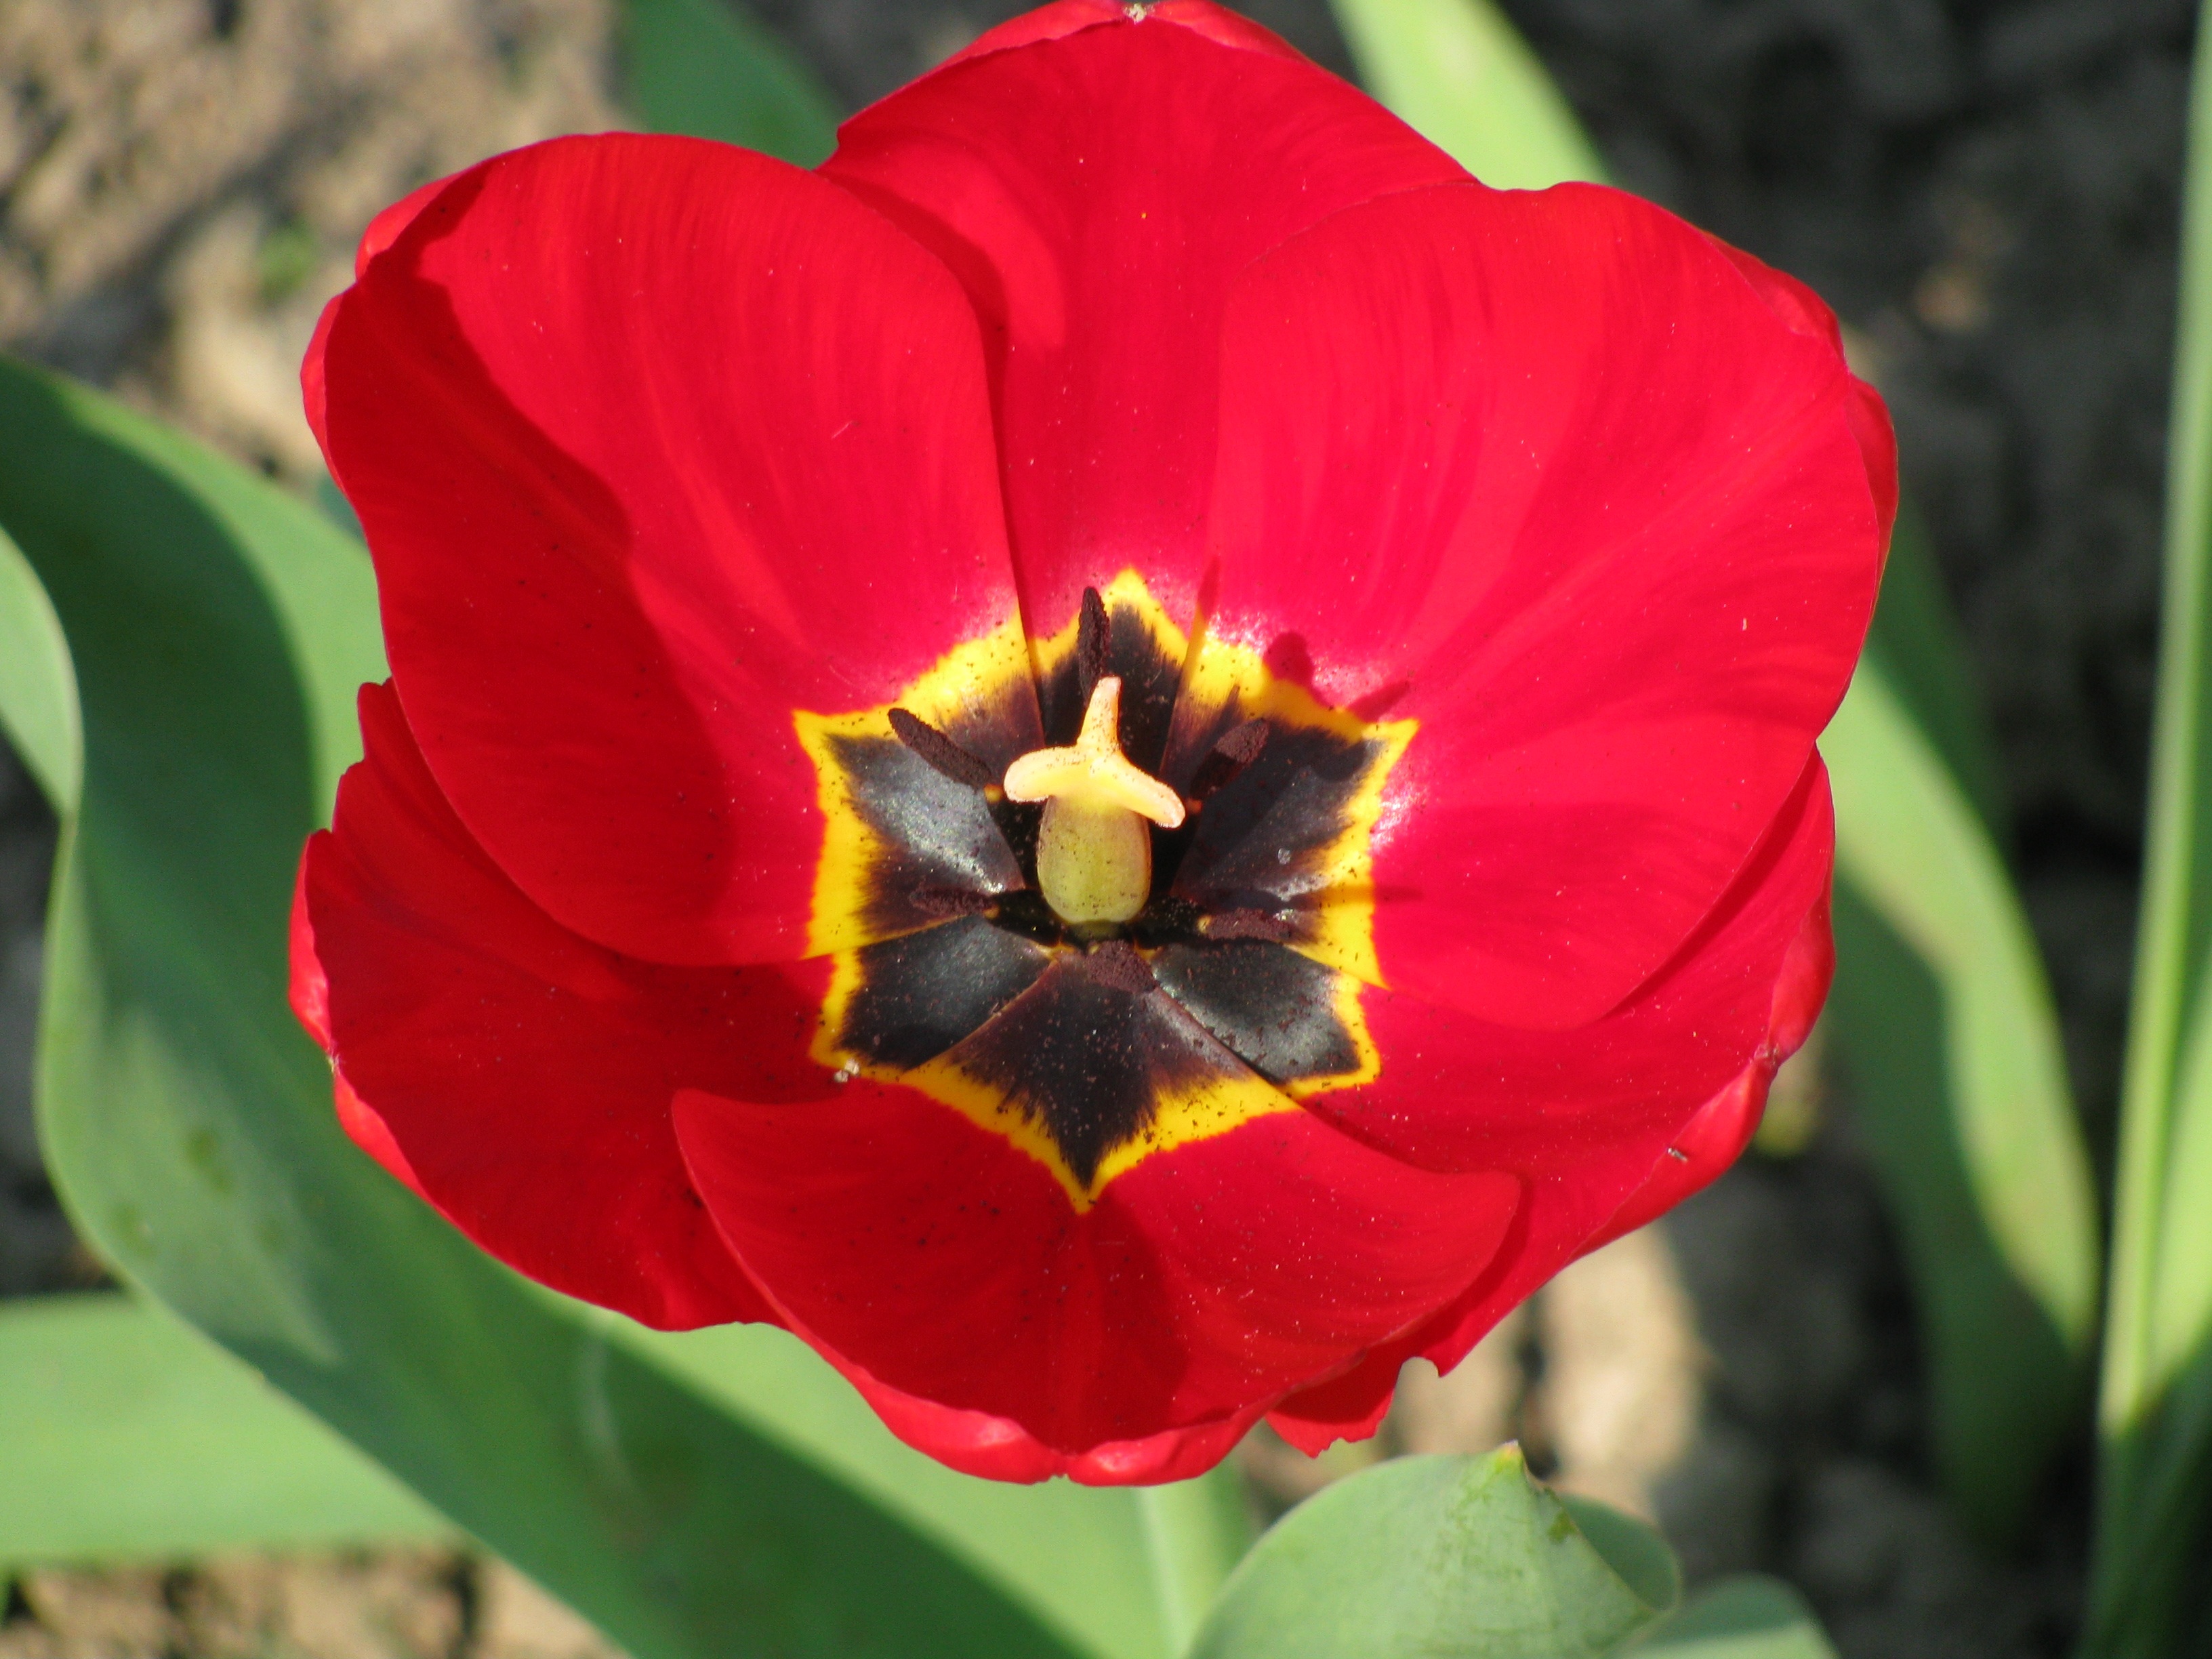
nature, plant, flower, petal, tulip, red, botany, flora, wildflower, wild flowers, red poppy, poppy, poppies, meadow flower, macro photography, flowering plant, summer flower, summer plants, plant stem, land plant